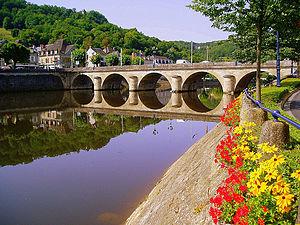
Le Pays du Périgord noir est une structure de regroupement de collectivités locales françaises située en Nouvelle-Aquitaine, au sud-est du département de la Dordogne.
Terrasson-Lavilledieu, anciennement Terrasson-la-Villedieu, est une commune française située dans le département de la Dordogne, en région Nouvelle-Aquitaine.